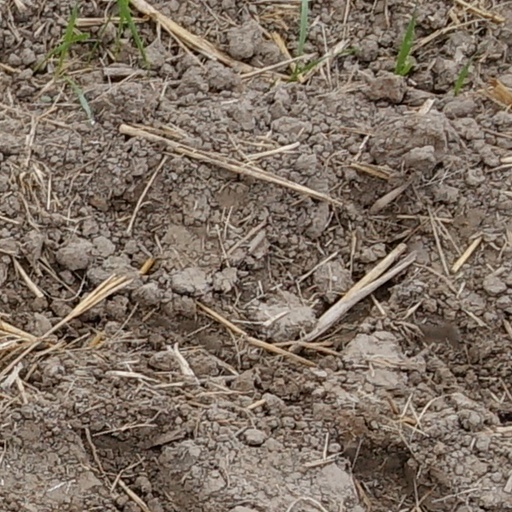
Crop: wheat